Frank Russell, 2nd Earl Russell

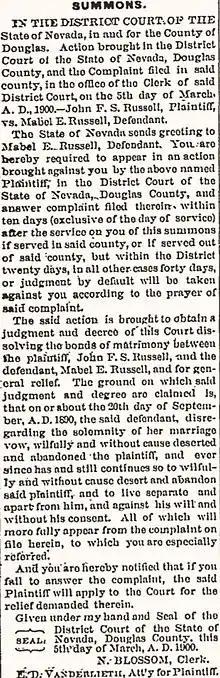
Notice of the 1900 Nevada divorce action printed in a local newspaper

Russell became infatuated with Marion (known as Mollie) Somerville, who was at that time married to George Somerville, with whom Russell had become friendly during the campaign in Hammersmith. The twice-married daughter of a master shoemaker from Ireland, Mollie Somerville had three children and was secretary of the Hammersmith Women's Liberal Association. She campaigned for Russell; the two became close and were seen together at several events. When she fell ill early in 1899, Russell let her use one of his residences, and the two went away together, travelling via France to America. Russell planned to use laxer American divorce laws to end his marriage to Mabel Russell.